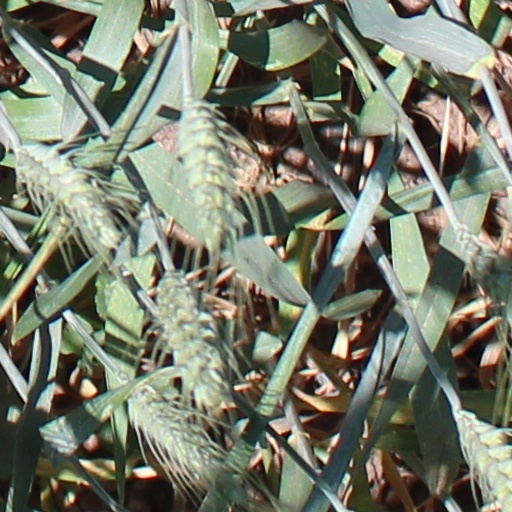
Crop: wheat